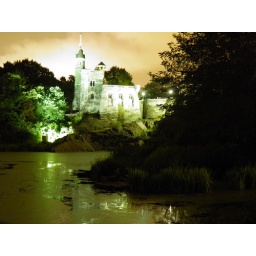
We saw lots of bats flying around the tower